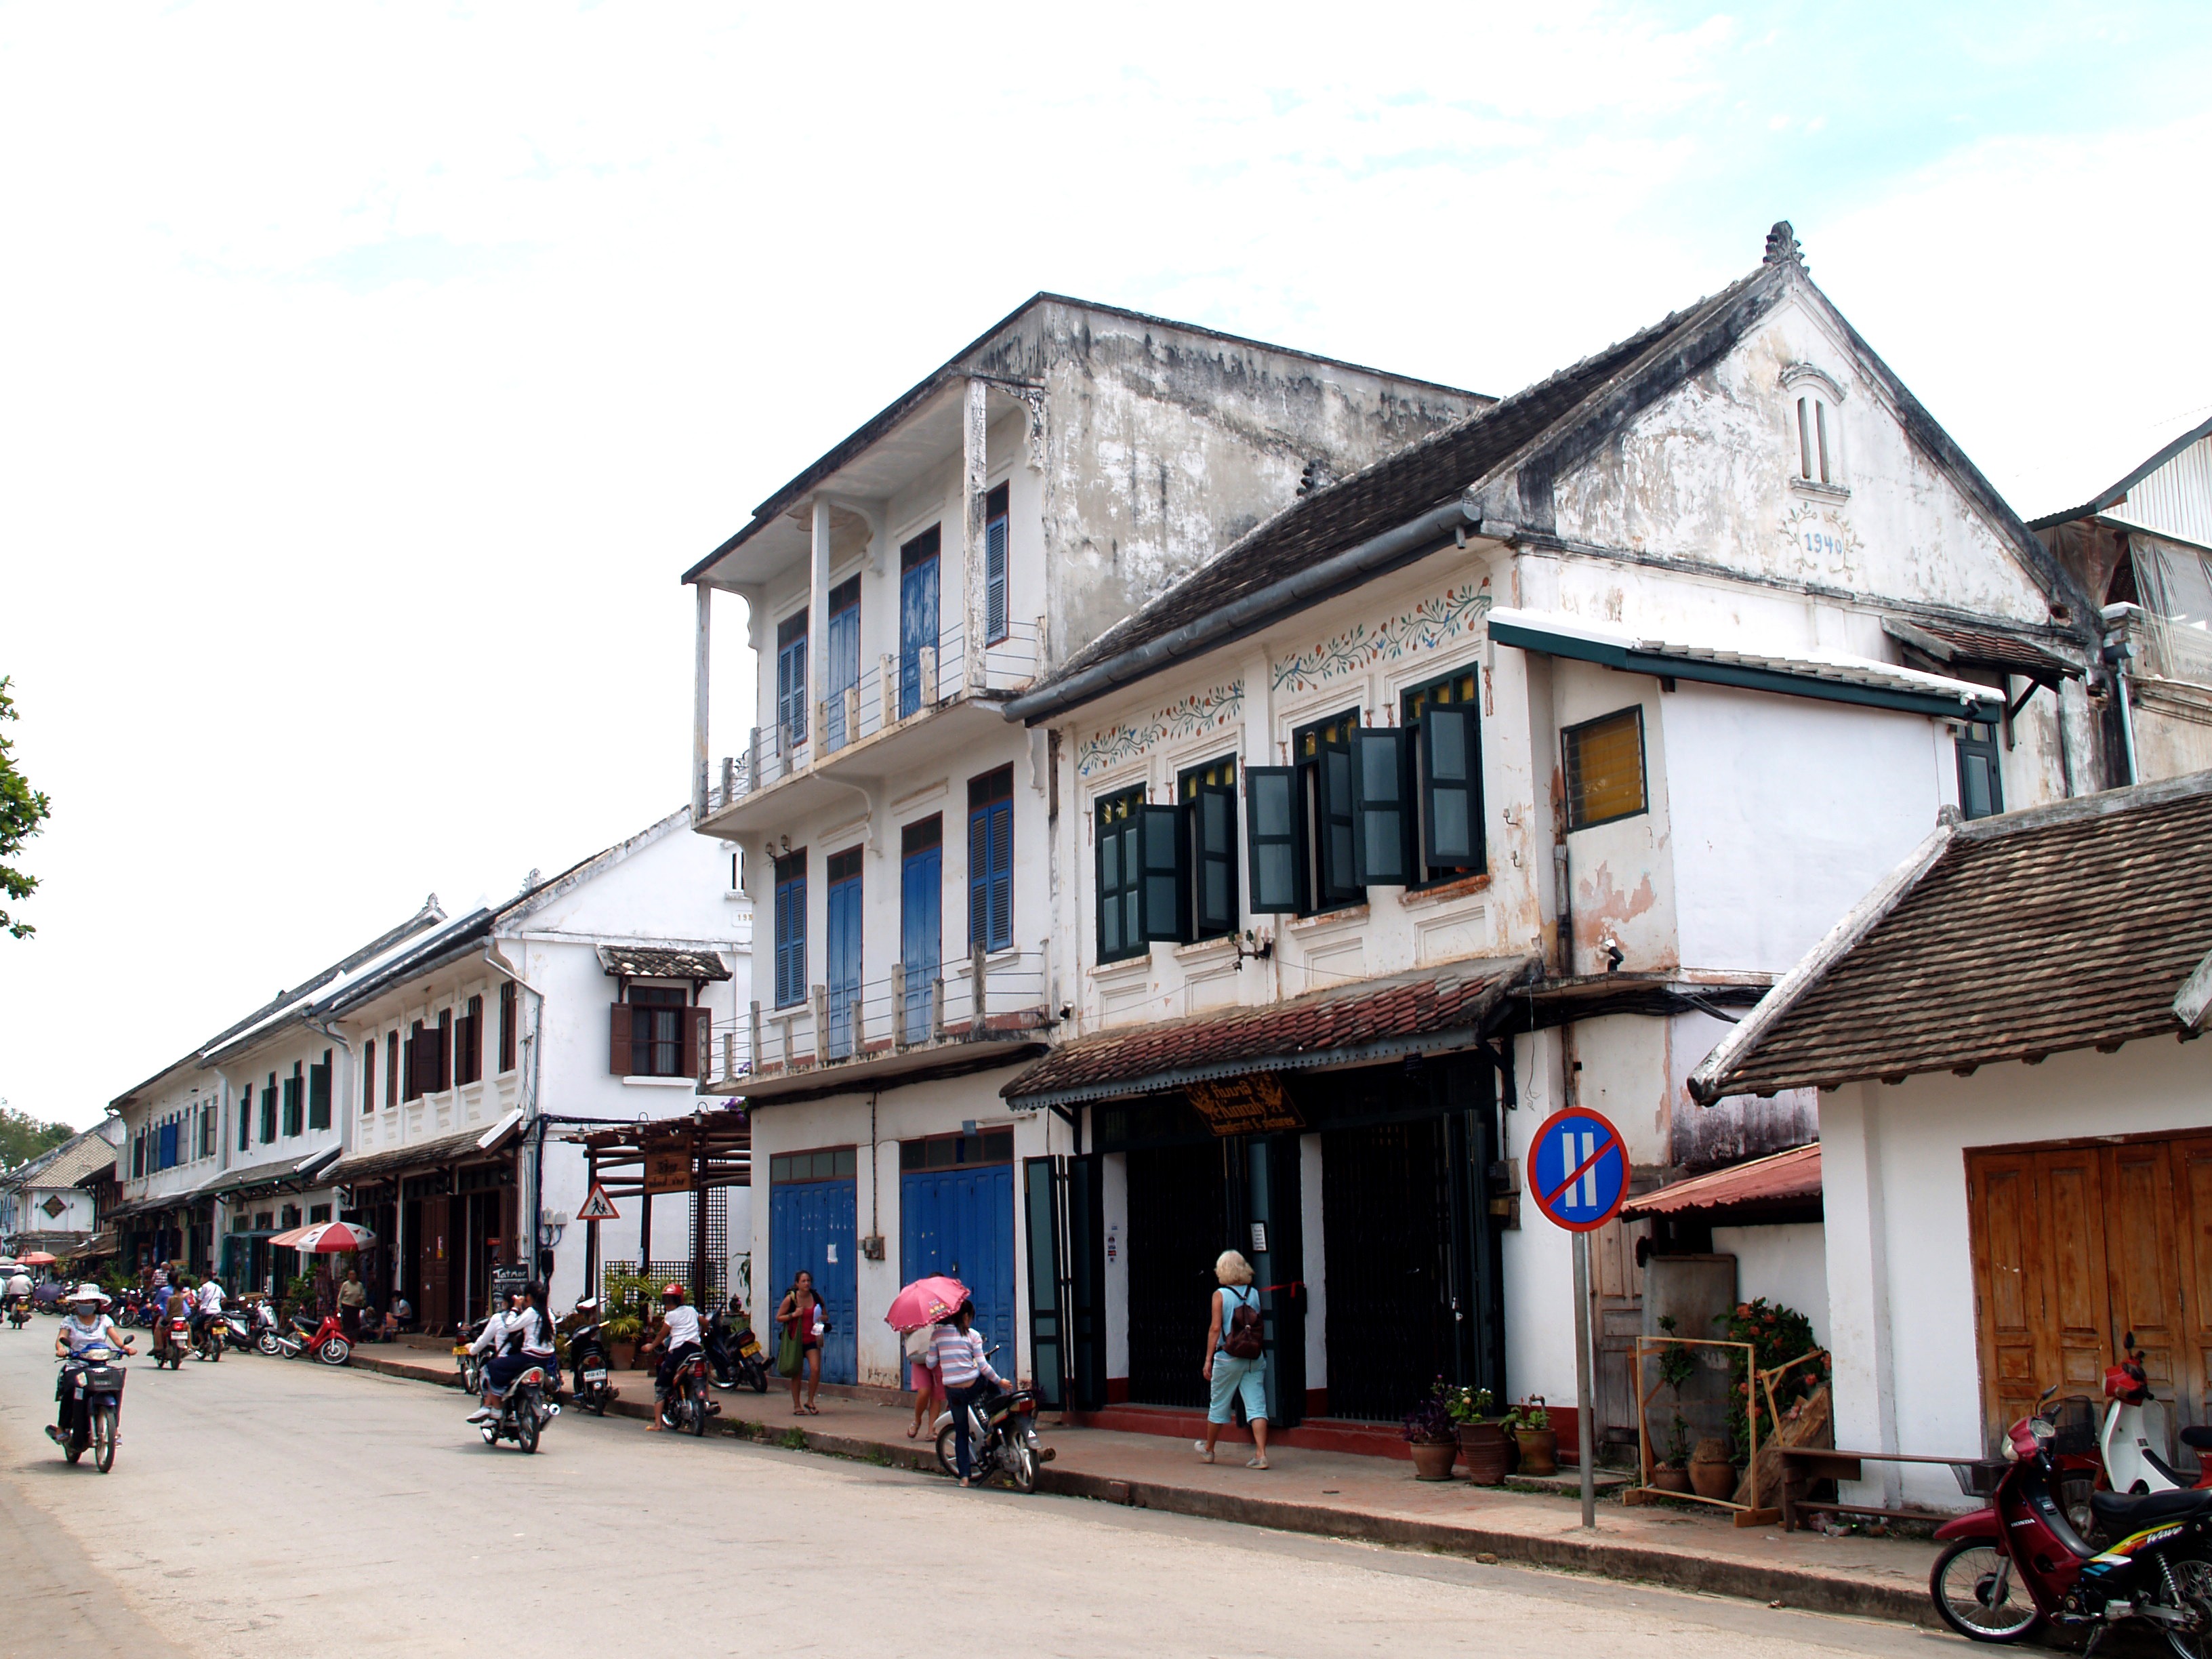
road, town, building, city, suburb, asia, facade, property, laos, neighbourhood, real estate, luang prabang, phabang, residential area, human settlement